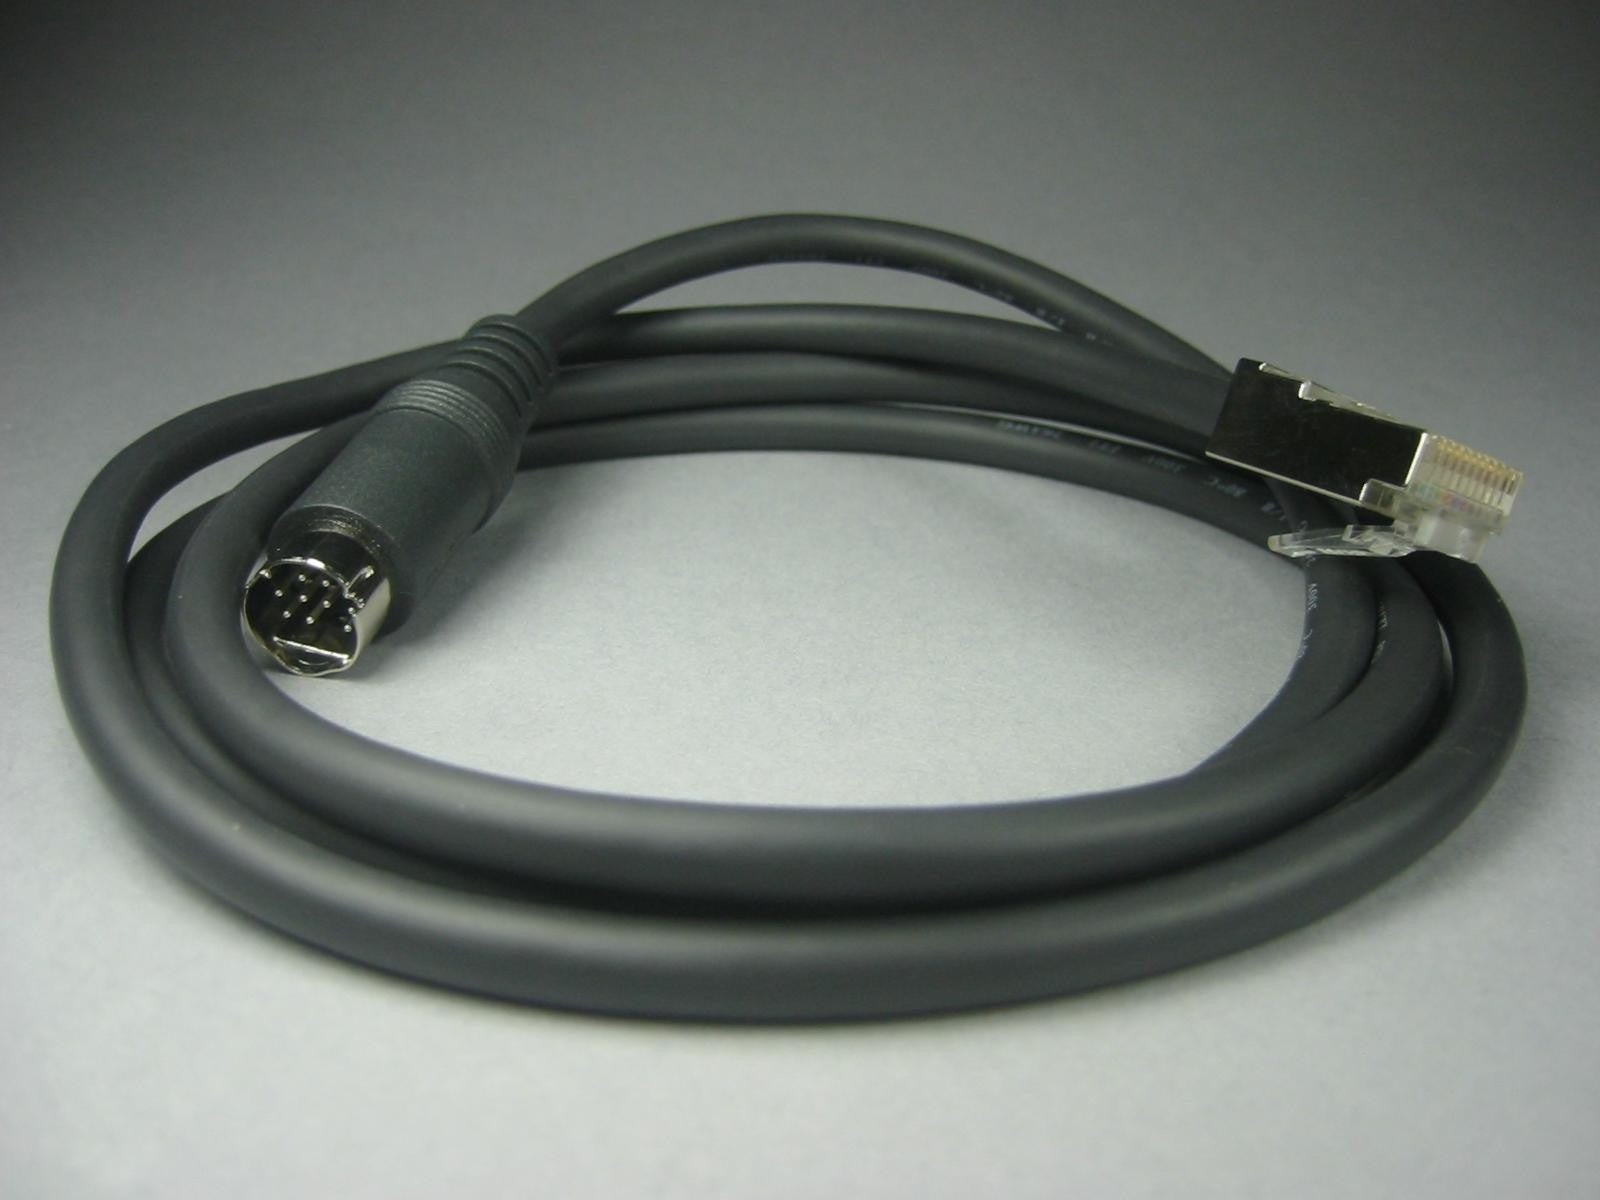
Omni 3200 to RDM Imager (109952)
Omni 3200 to RDM Imager
Brand: Verifone
Category: Electronics > Electronics Accessories > Cables > Storage & Data Transfer Cables